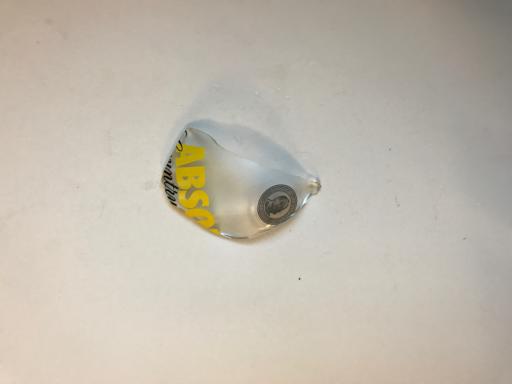
Waste category: glass